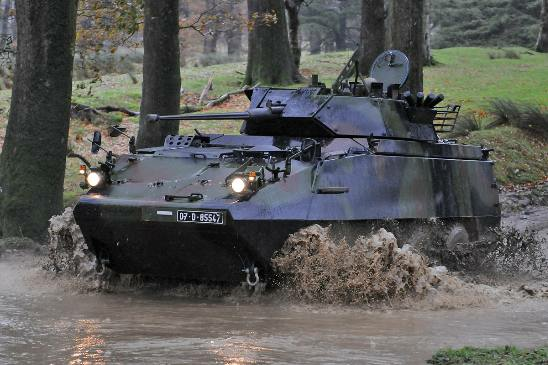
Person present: No